Ryback

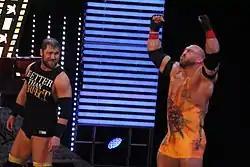
Ryback (right) and his tag team partner Curtis Axel in April 2014

Ryback then began feuding with Chris Jericho, which led to a singles match on July 14 at Money in the Bank, where Ryback emerged victorious. In August, Ryback debuted a new gimmick, where he began bullying various backstage workers. Also as part of the gimmick, Ryback would back away from fighting opponents of equal size and taking advantage of smaller and vulnerable opponents.